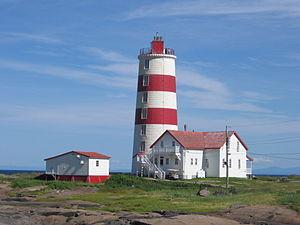
Liste des phares de la province de Québec : cette province canadienne compte plus de 80 phares encore en activité. Les aides à la navigation au Canada sont entretenues par le Pêches et Océans Canada.
Cette liste recense les biens du patrimoine immobilier de la Côte-Nord inscrits au répertoire du patrimoine culturel du Québec. Cette liste est divisée par municipalité régionale de comté géographique.
Cet article recense les lieux patrimoniaux de la Côte-Nord inscrit au répertoire des lieux patrimoniaux du Canada, qu'ils soient de niveau provincial, fédéral ou municipal.